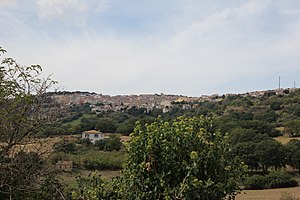
Pattada
Pattada er en by og en kommune i provinsen Sassari i regionen Sardinien i Italien. Byen ligger i 794 meters højde og har 3.084 indbyggere. Kommunen har et areal på 164,88 km² og grænser til kommunerne Benetutti, Buddusò, Bultei, Nughedu San Nicolò, Nule, Oschiri, Osidda og Ozieri.